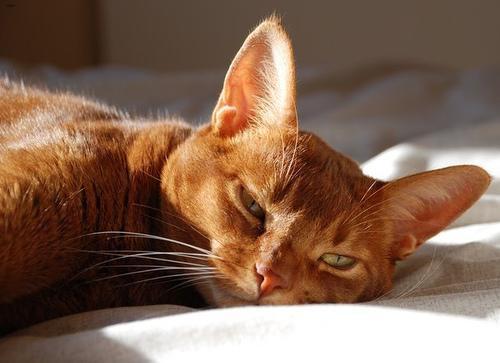
Abyssinian